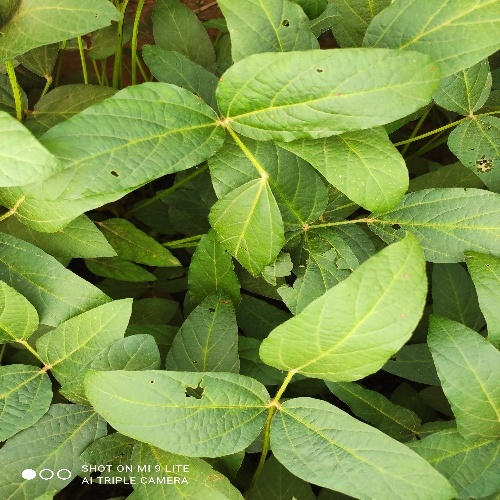
Label: Caterpillar